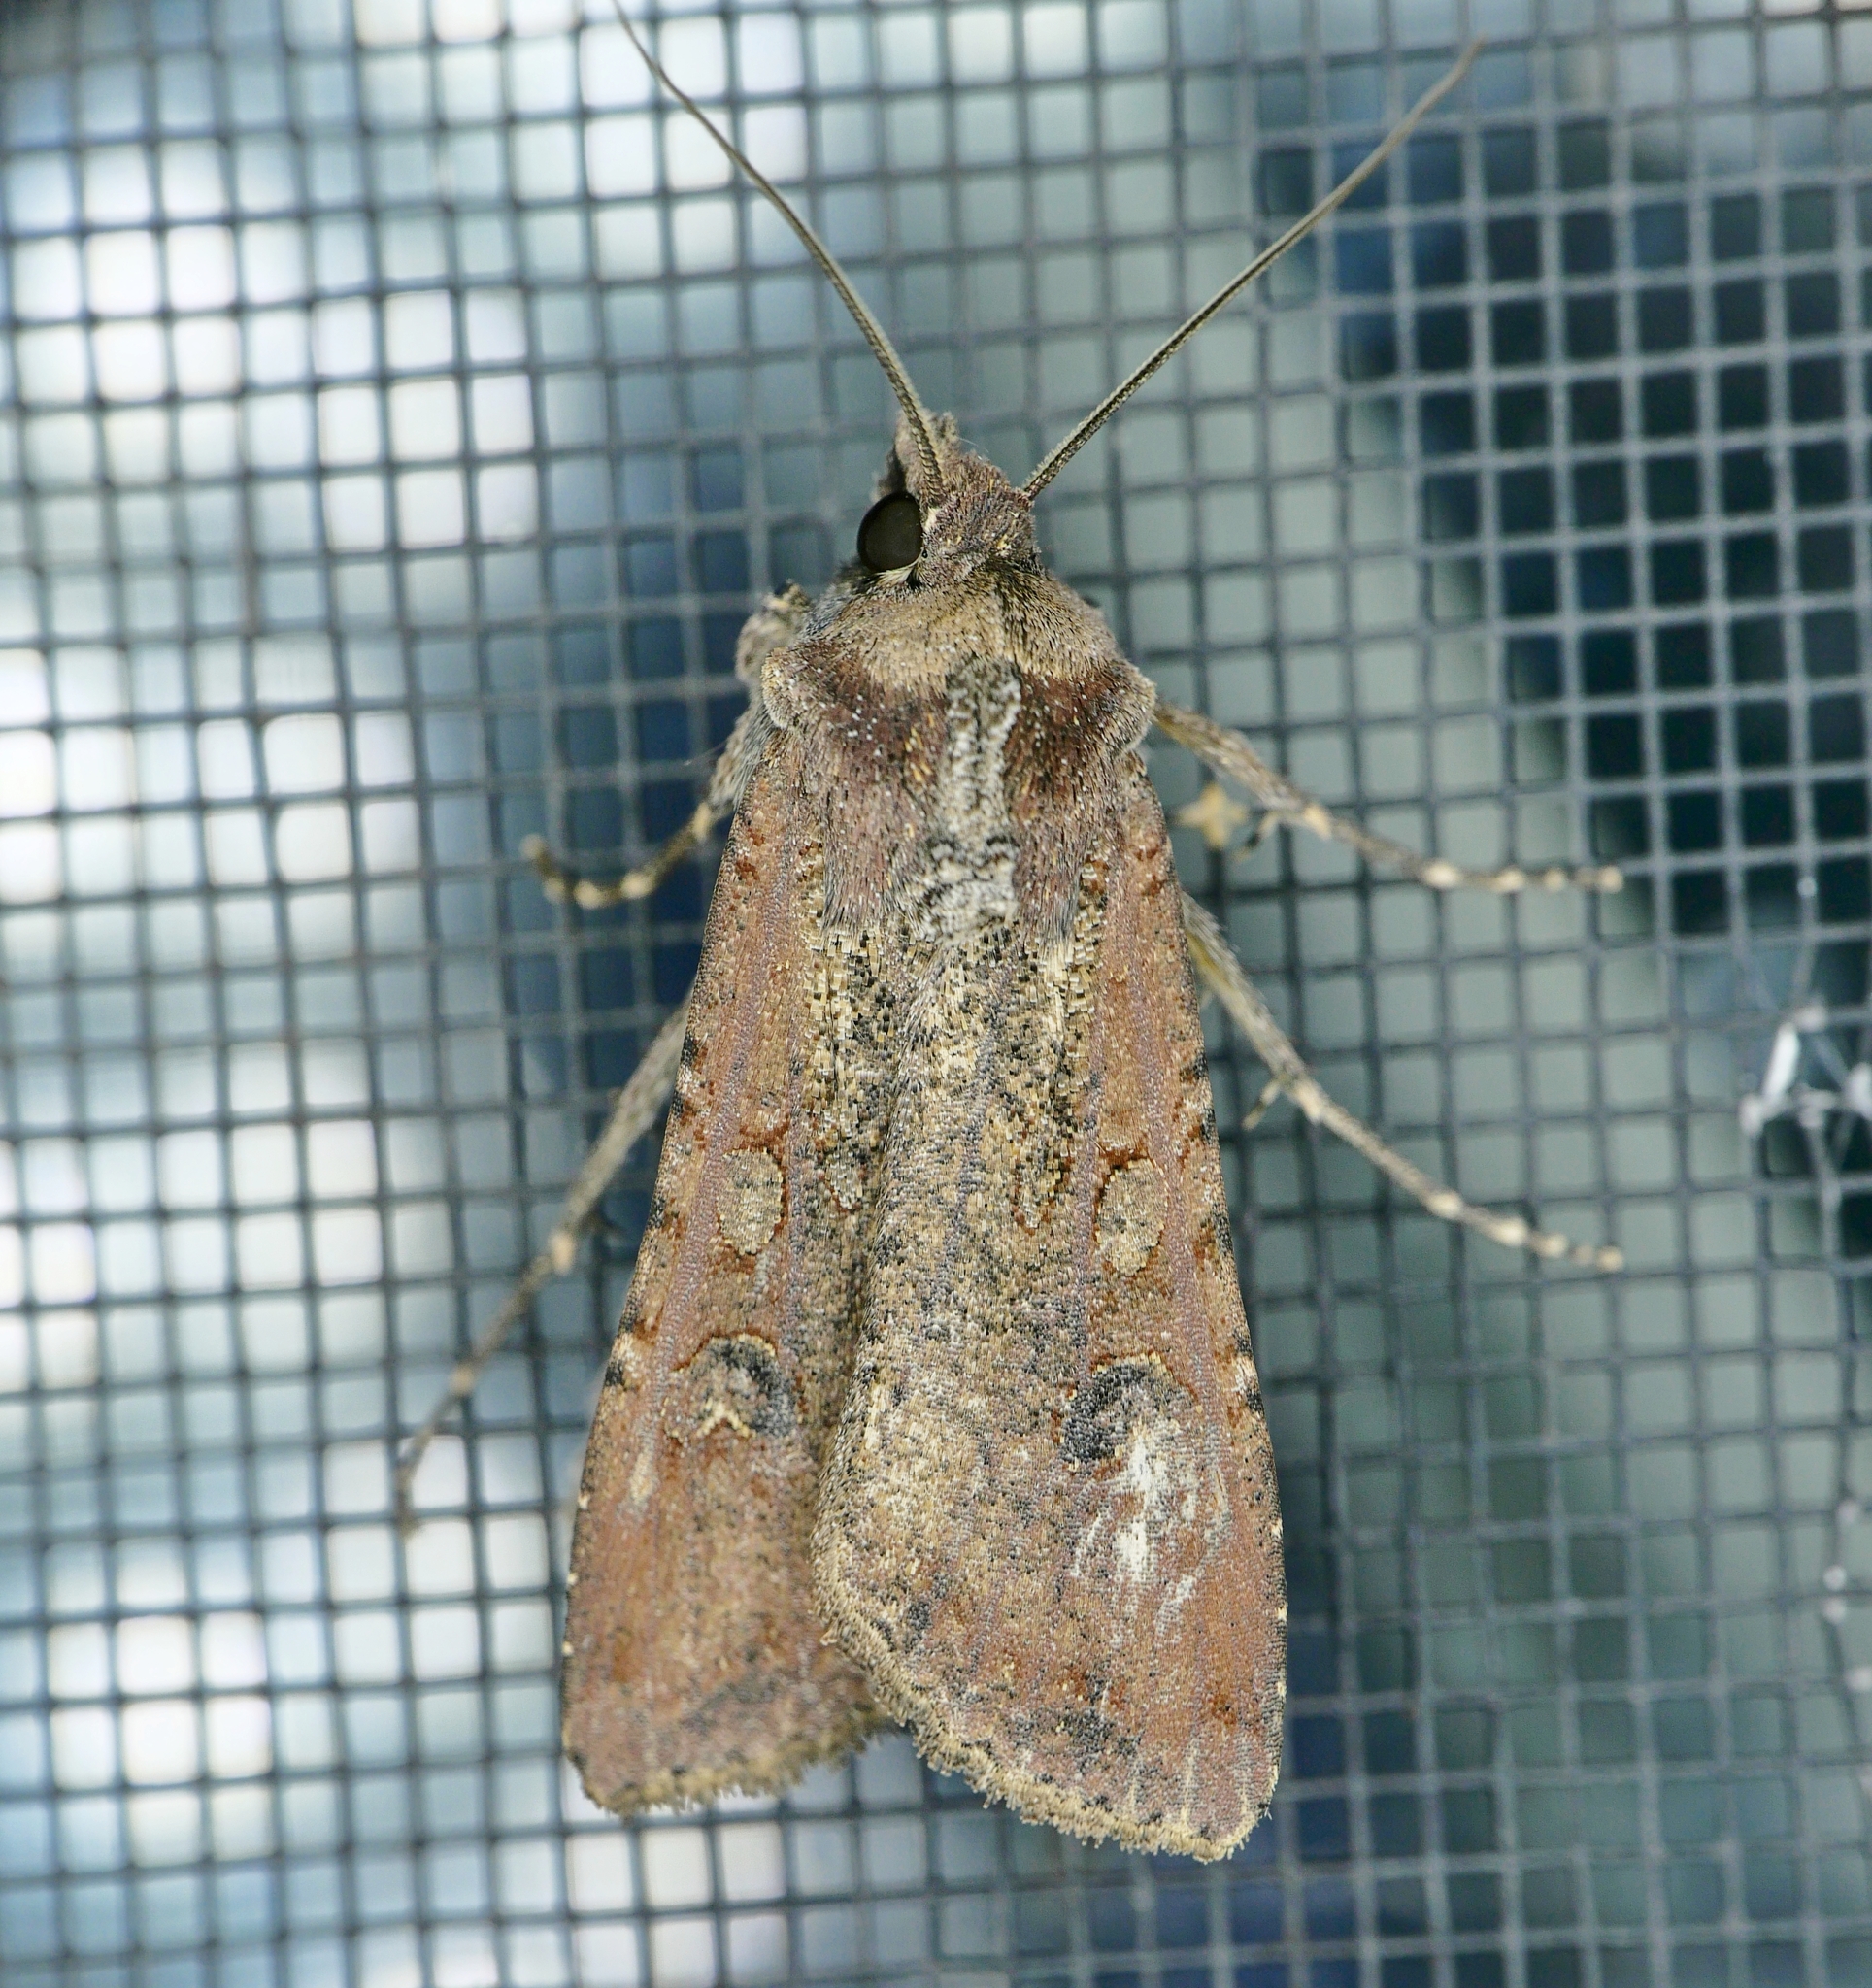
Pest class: cutworms